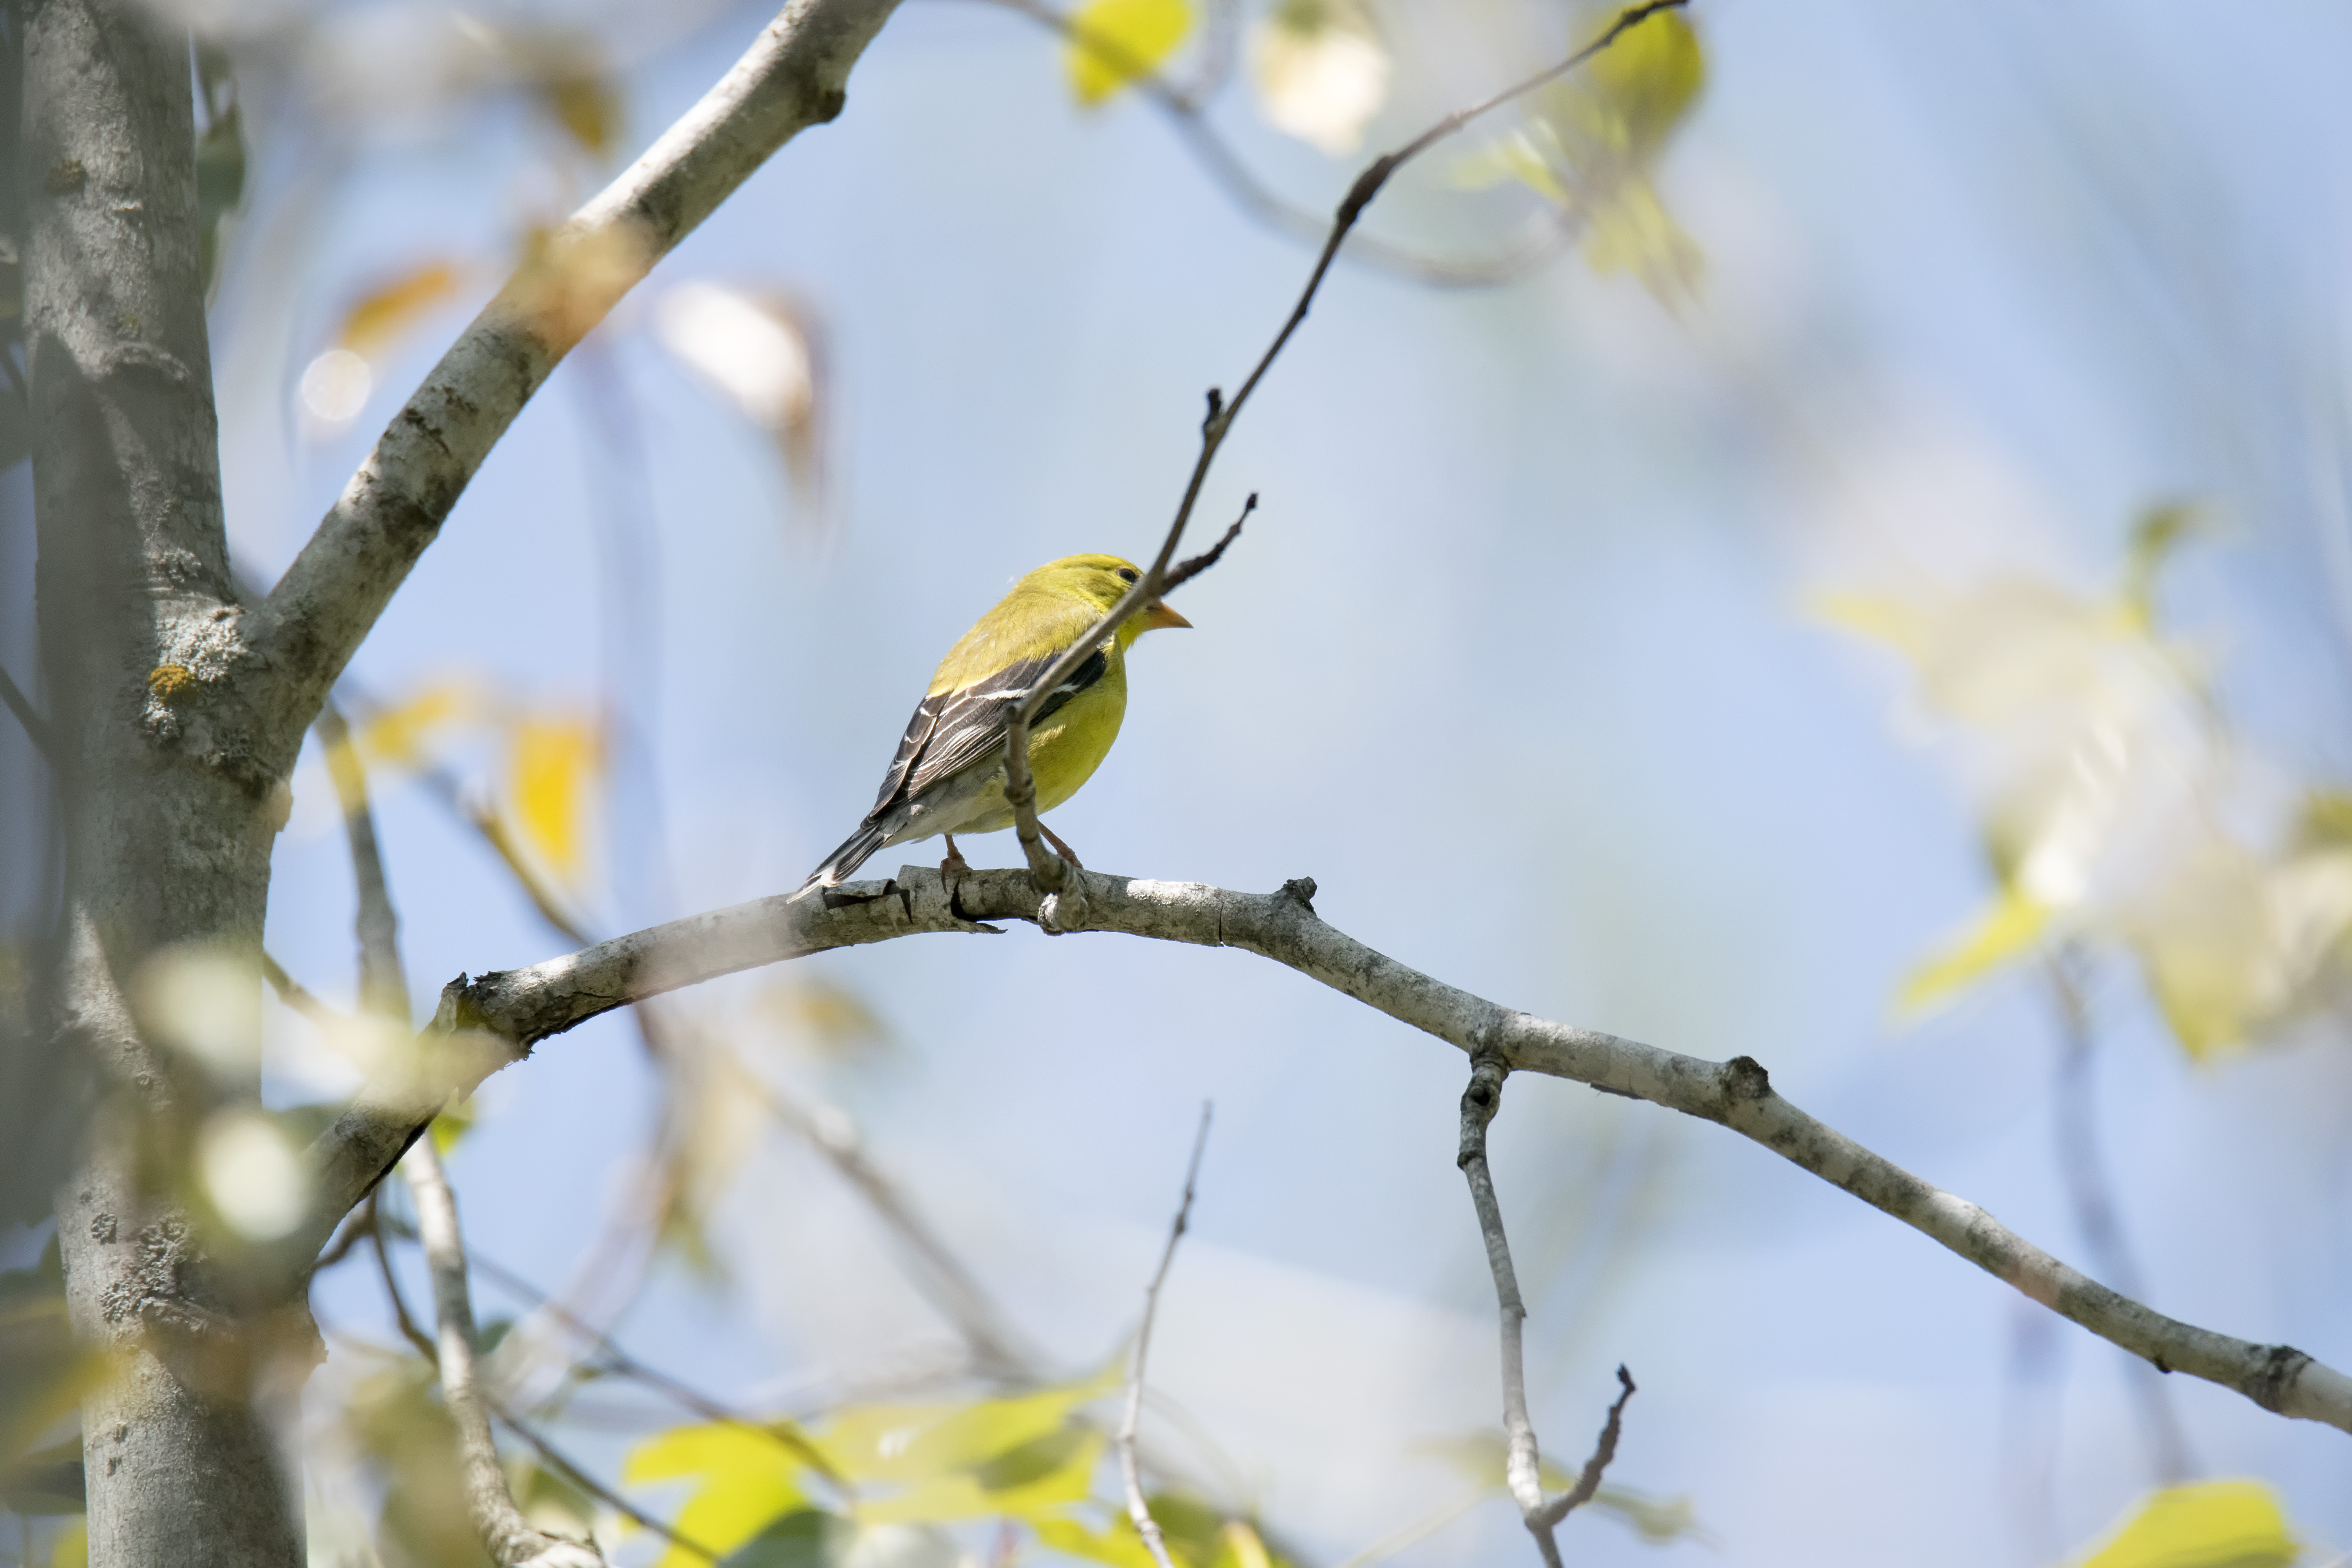
nature, branch, bird, flower, wildlife, yellow, fauna, twig, american, canada, vertebrate, jaune, quebec, finch, parakeet, goldfinch, sherbrooke, oiseau, chardonneret, old world flycatcher, perching bird